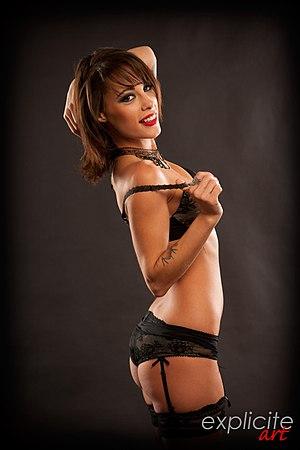
Nikita Bellucci par John B. Root
Certaines actrices pornographiques sont appelées à apparaître dans des films non pornographiques, certaines essayant de s'ouvrir une nouvelle carrière dans le cinéma. Ces apparitions font souvent l'objet de commentaires dans les médias, que ce soit pour alimenter une polémique, pour faire sensation ou pour souligner et réfléchir sur la limite de plus en plus floue entre cinéma pornographique et non pornographique. Si la chose est moins médiatisée côté masculin, le phénomène peut concerner certains acteurs, comme Rocco Siffredi.